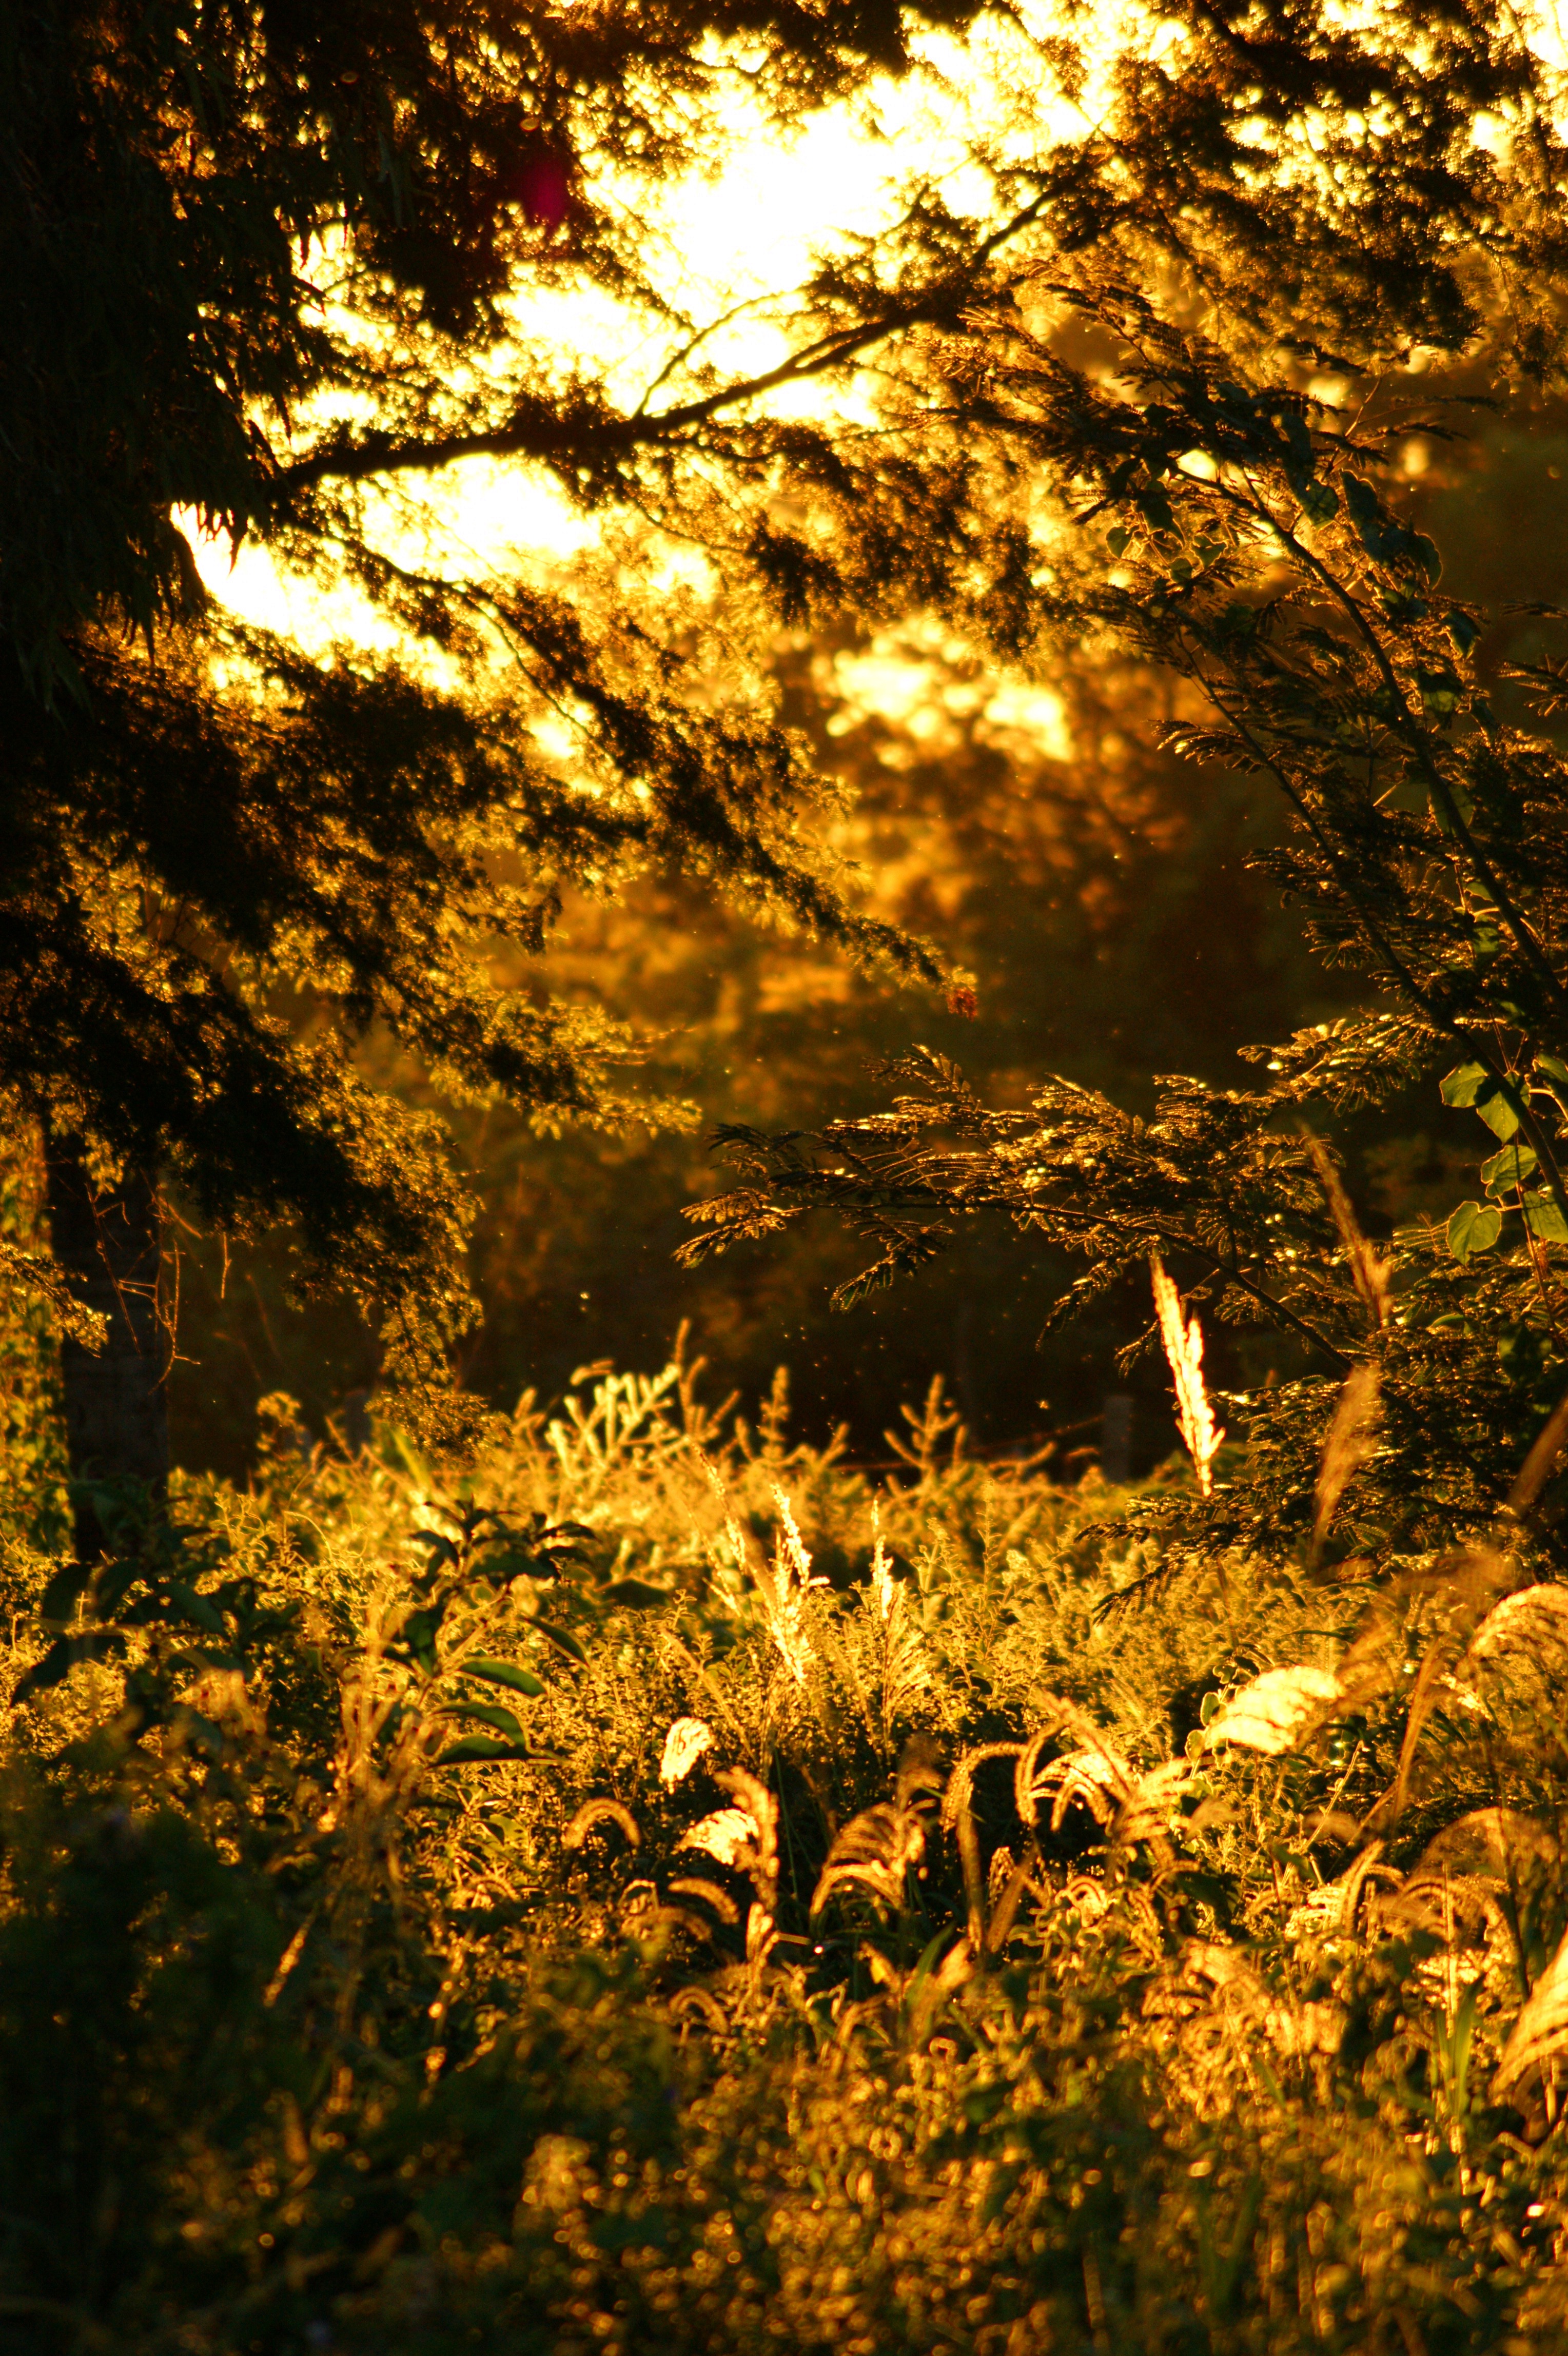
tree, nature, forest, wilderness, branch, light, plant, sunset, night, sunlight, morning, leaf, flower, dusk, reflection, jungle, autumn, darkness, flora, season, south america, woodland, paraguay, habitat, natural environment, woody plant